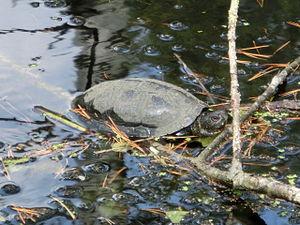
La Brenne est une région naturelle de France, située dans le département de l'Indre, en région Centre-Val de Loire.
Le parc naturel régional de la Brenne est un parc naturel régional français, qui est situé dans le département de l'Indre, en région Centre-Val de Loire.